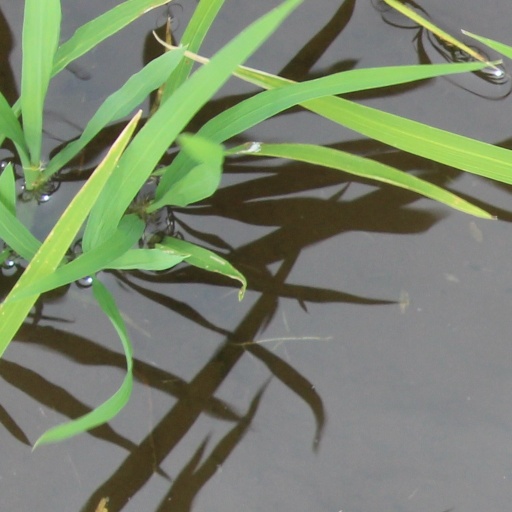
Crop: rice